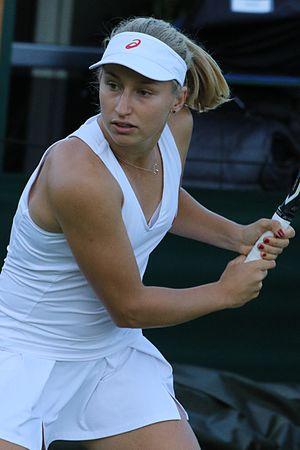
Daria Alekseïevna Gavrilova, née le 5 mars 1994, est une joueuse de tennis russe professionnelle. Elle prend la nationalité australienne en décembre 2014 et joue sous ce drapeau à partir de janvier 2016.